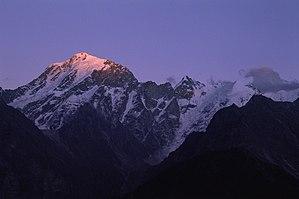
Le Himachal Pradesh est un État du nord-ouest de l’Inde. Territoire de l'Union en 1950, le Himachal Pradesh est devenu le dix-huitième État de la République indienne en 1971. Sa capitale, Shimla, fut pendant près d'un siècle la capitale d'été du Raj britannique.